2021 WTA Finals

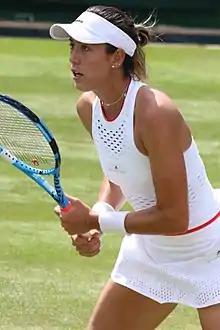
Garbiñe Muguruza qualified at the WTA Finals for the fourth time.

Garbiñe Muguruza qualified for the WTA Finals for the fourth time in her career. She reached the final in just her second event of the season, at Melbourne's Yarra Valley Classic, losing to Barty in the title match. At the Australian Open, she was leading 5-3 in the final set of her fourth round match against the eventual champion, Naomi Osaka, before losing four games in a row and the match. She continued her strong run during the Gulf swing, reaching the final in Doha, where she lost to Petra Kvitová. She won her eighth career title in Dubai, defeating Krejčíková in the final. In Miami, she lost in the third round to Bianca Andreescu. In Charleston, she suffered from an injury during her third round match against Yulia Putintseva, that derailed her clay season as she was forced to withdraw from her home event in Madrid and lost in third and first round of Rome and Roland Garros respectively. A quarterfinal appearance in Berlin on grass was followed by a third round loss to Ons Jabeur at Wimbledon. She also lost in the first round in Montréal to Kateřina Siniaková and third round and fourth round of Cincinnati and US Open respectively to the same player, Krejčíková on both occasions. She won her ninth WTA title in Chicago, defeating Jabeur in the final before losing her opening match in Indian Wells. In Moscow, she reached the quarterfinals, losing to Anett Kontaveit.